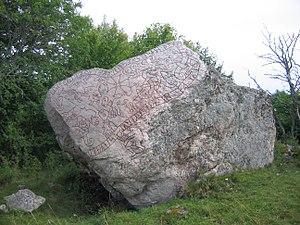
Les Pierres de Sigurd forment un groupe de sept ou huit pierres runiques et d'une pierre peinte qui représentent des images de la légende de Sigurd, le tueur de dragon. Elles ont été faites au cours de l'ère viking et constituent les premières représentations nordiques au sujet de la Chanson des Nibelungen et des légendes de Sigurd dans l'Edda poétique, l'Edda en prose et de la Völsunga saga.